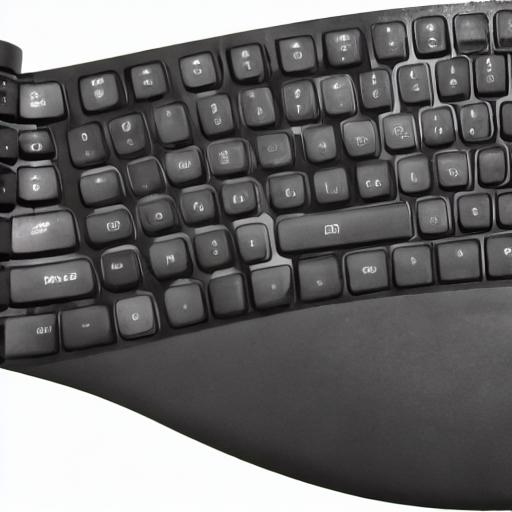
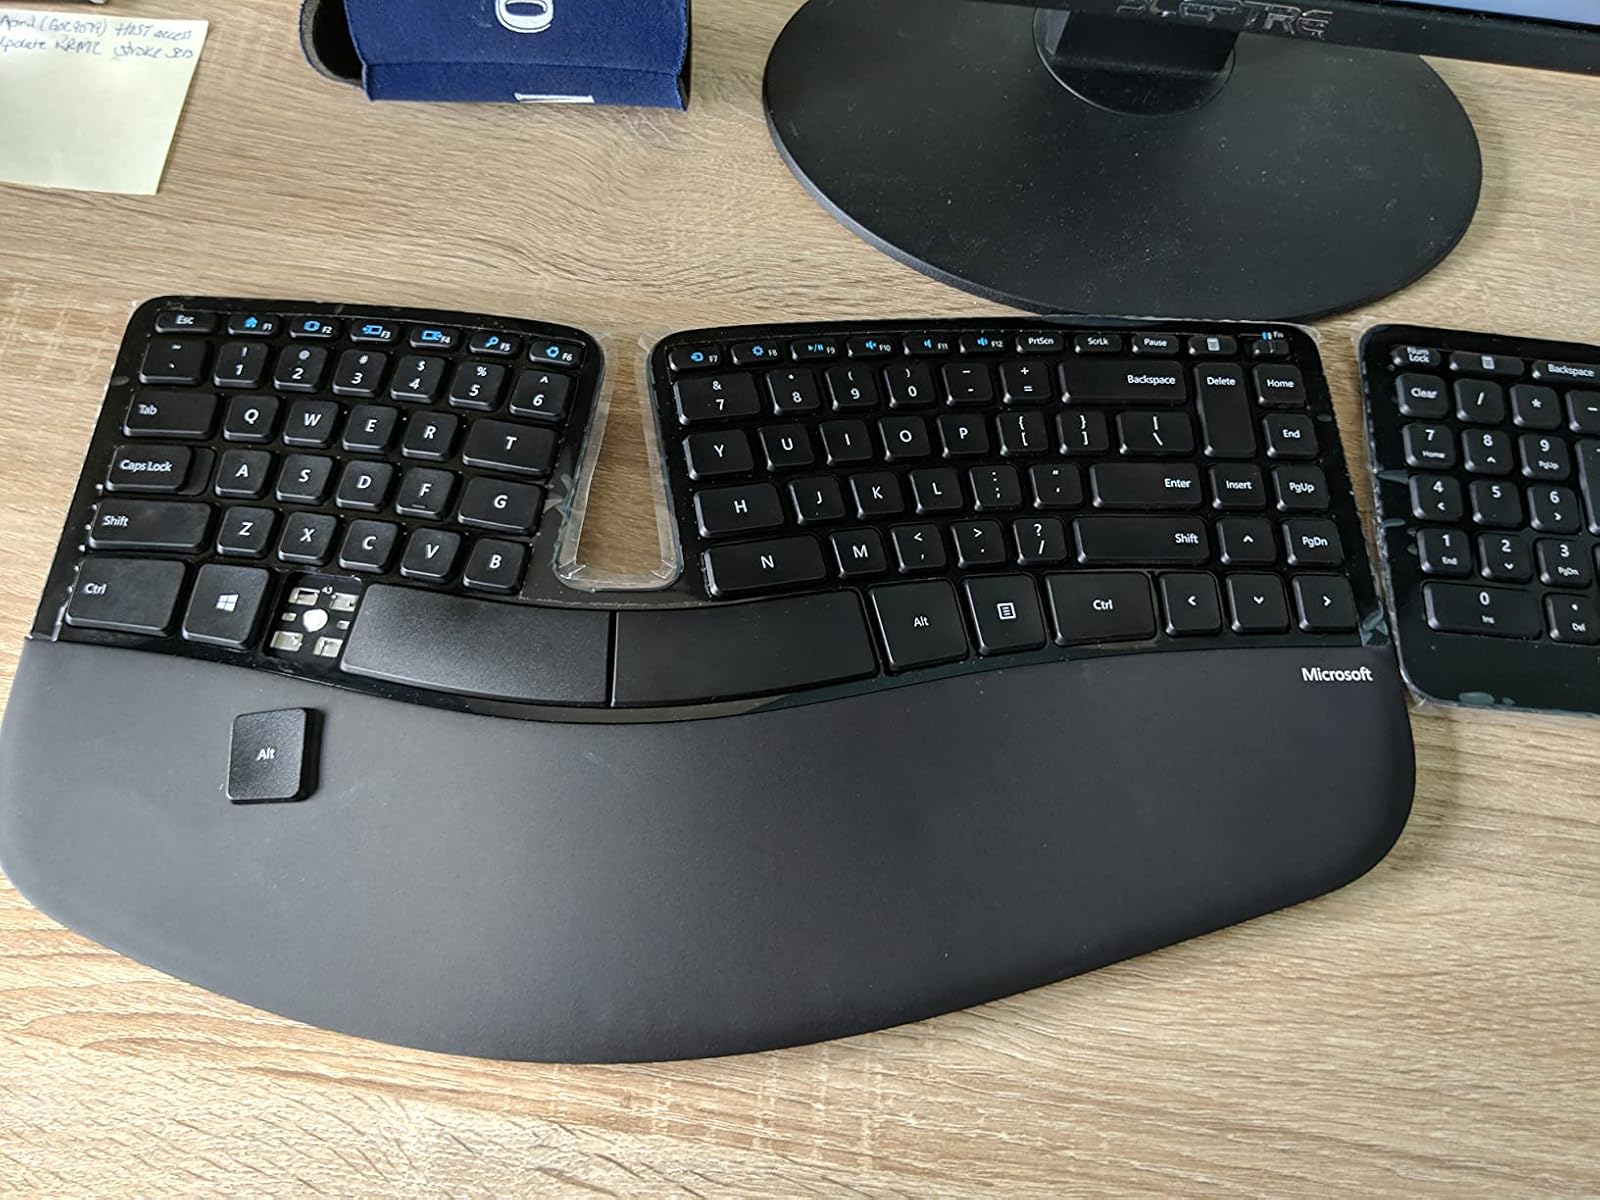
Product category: keyboard
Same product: no